1st Guards Tank Army

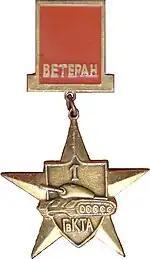

The 1st Guards Tank Red Banner Army is a tank army of the Russian Ground Forces (Military Unit Number 73621).